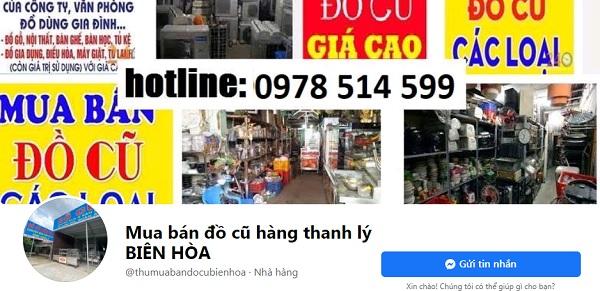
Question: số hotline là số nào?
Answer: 0978514599